Oberlangenstadt

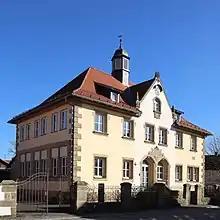

Oberlangenstadt is a village in the municipality of Küps in Kronach district, Upper Franconia, in the state of Bavaria, Germany.